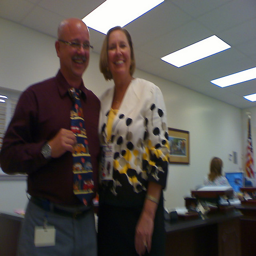
A man and woman standing next to one another
two people standing together in an office
a man and a woman holding each other and posing
a man and a woman posing together for a picture in an office.
THERE IS A MAN AND A WOMAN LAUGHING TOGETHER